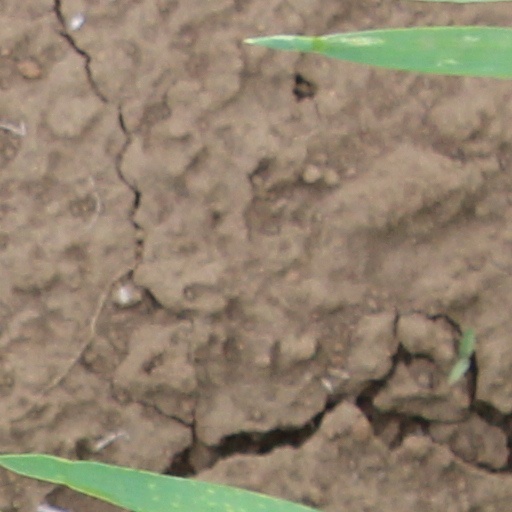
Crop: wheat